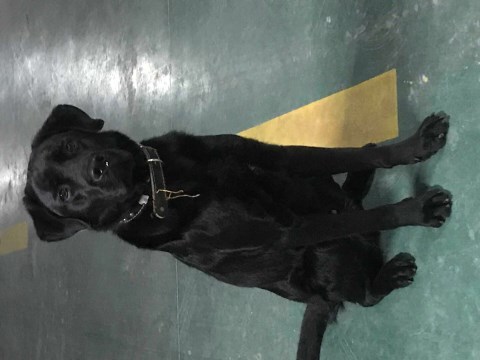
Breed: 3580-n000122-Labrador_retriever